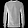
Label: Pullover